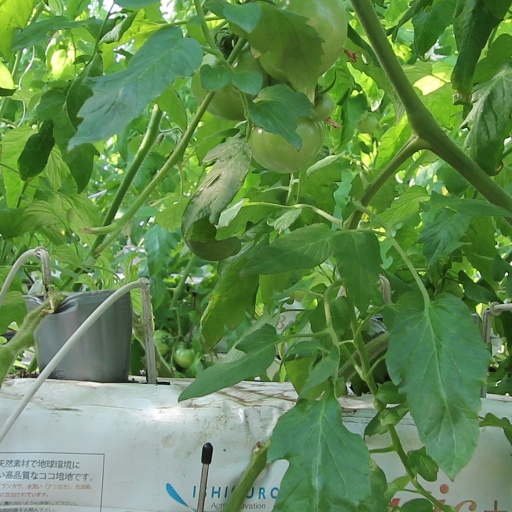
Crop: tomato